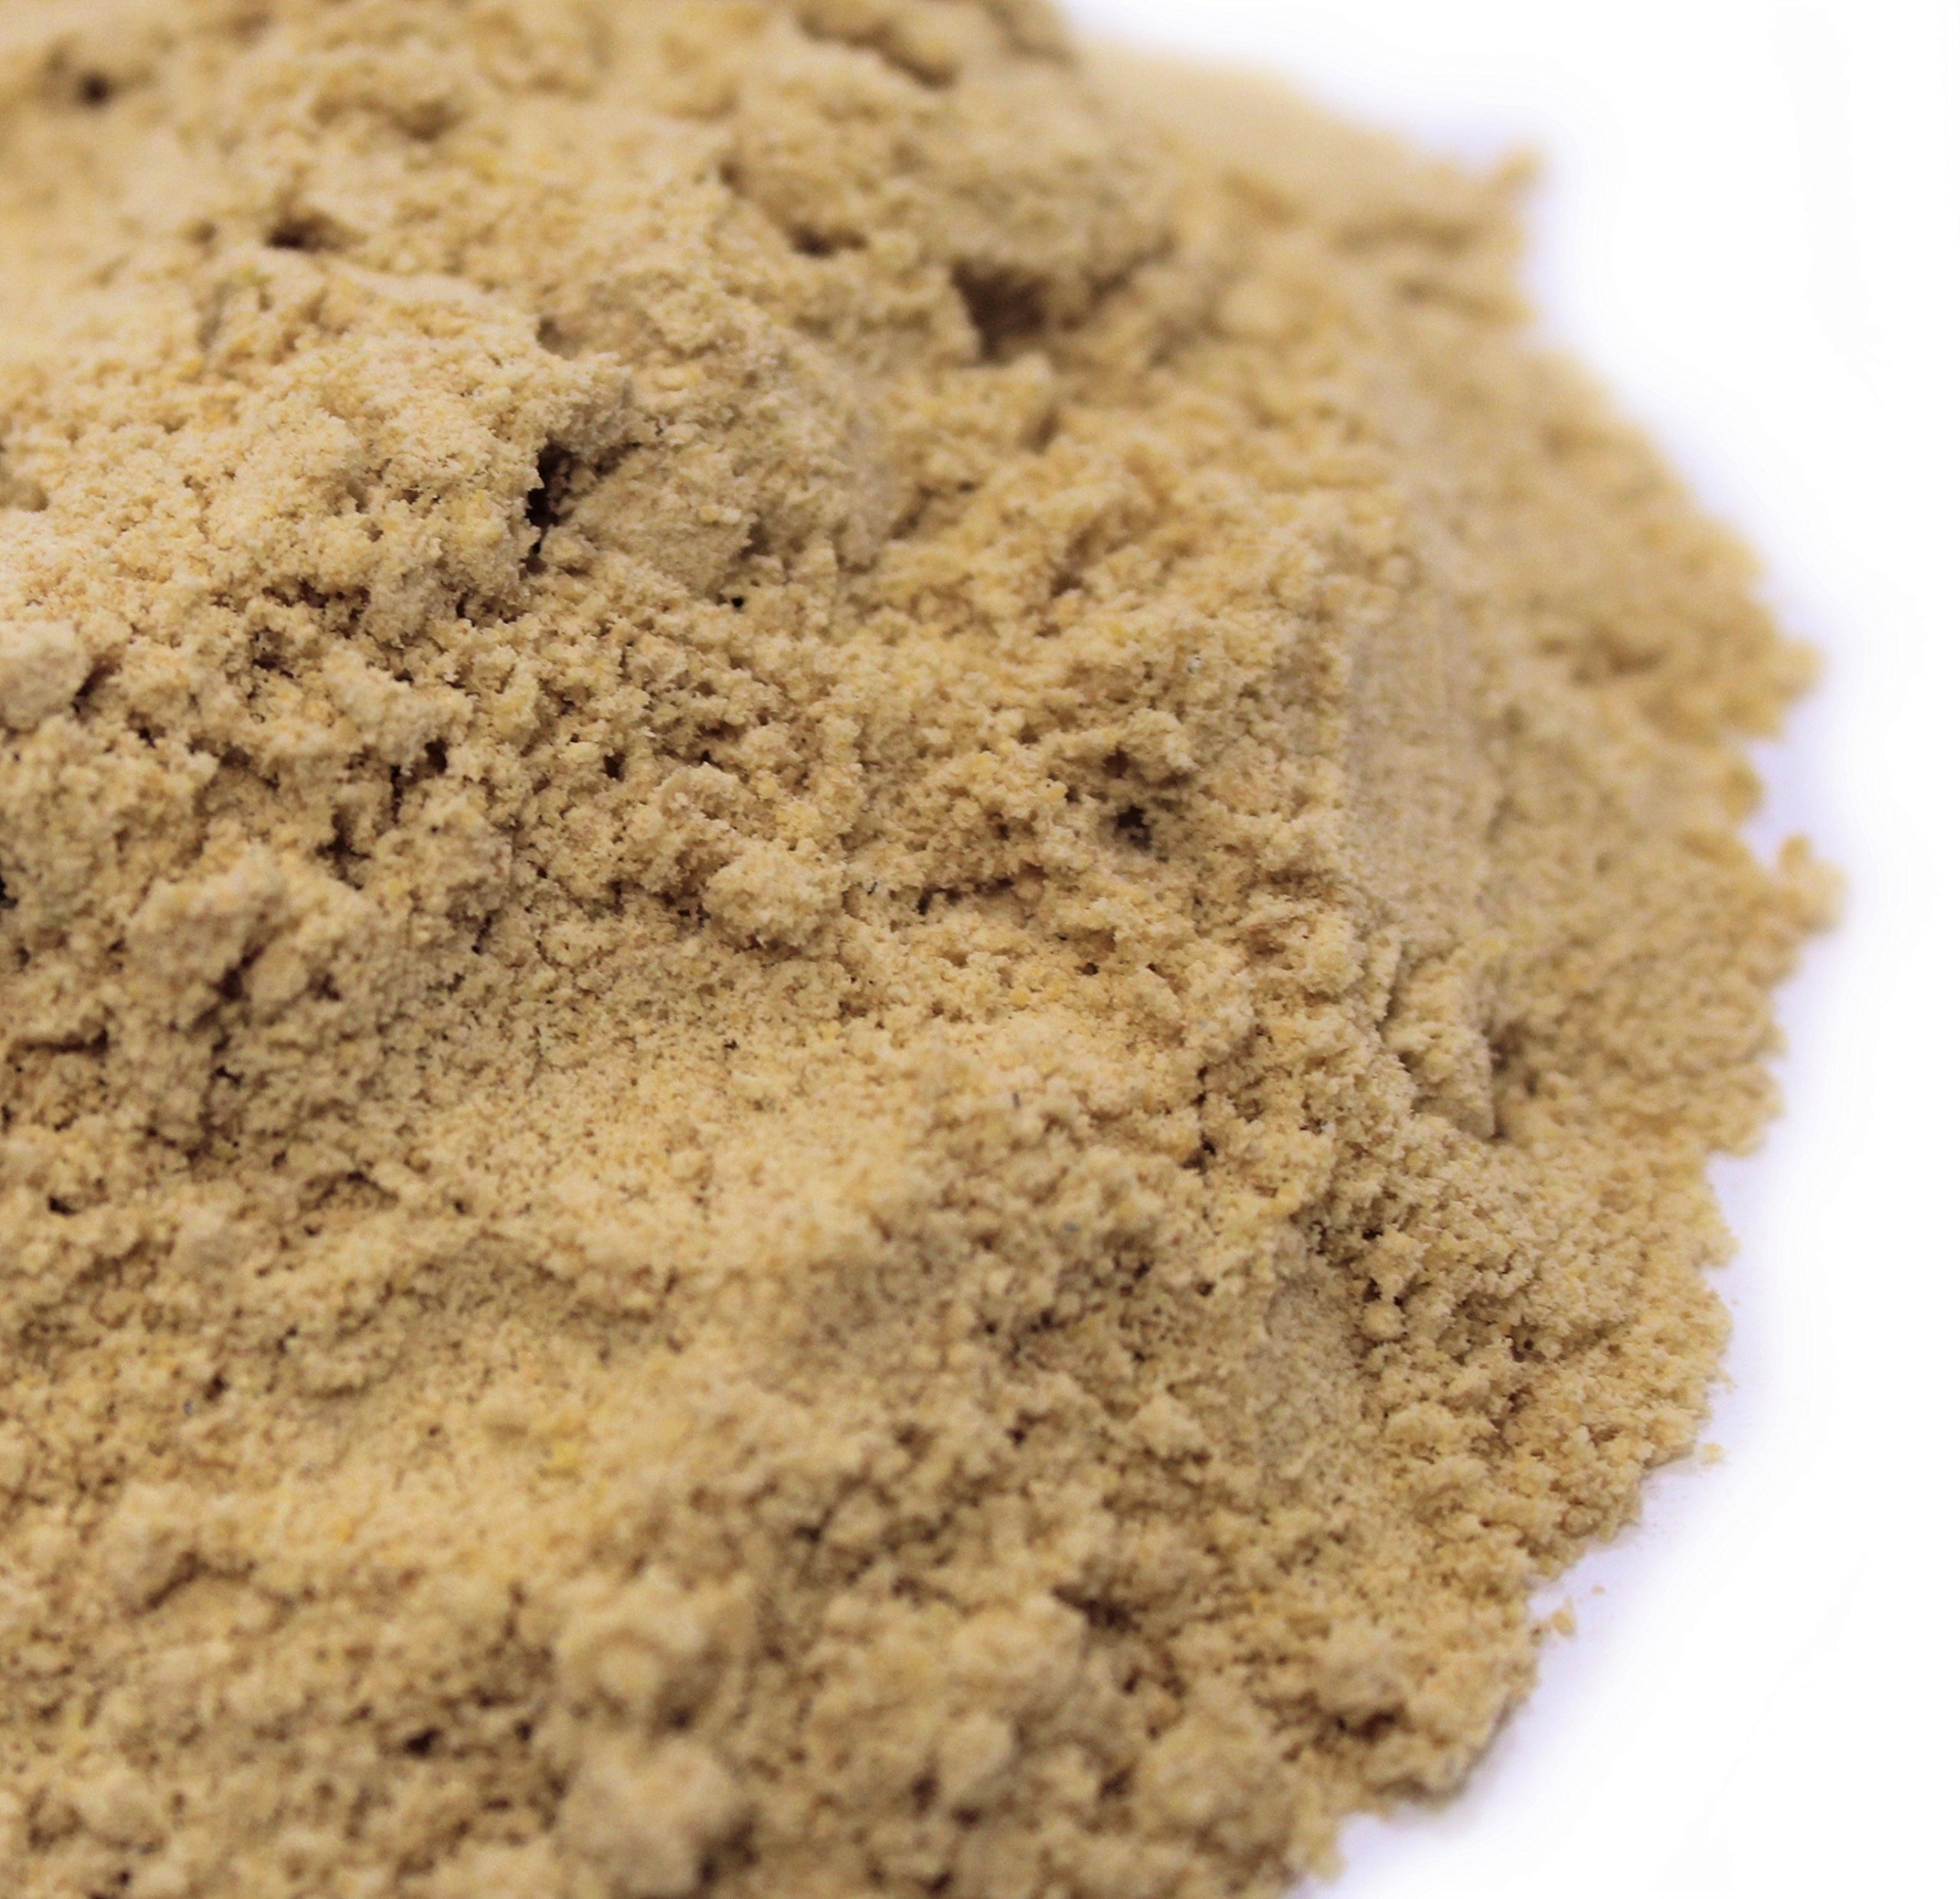
Item Name: Ground Yellow Mustard Seeds by Its Delish, (1 lb)
Bullet Point 1: PREMIUM Gourmet Ground Mustard Seeds Powder
Bullet Point 2: VALUE SIZE Bulk bag Its Delish brand
Bullet Point 3: TASTE & HEALTH Enhance your culinary experience with hearty flavor, bold taste and vibrant aroma
Bullet Point 4: PERFECT for barbecue recipes, potato salad, cole slaw, chicken, meats and salad dressing
Bullet Point 5: QUALITY Certified Kosher OU Packaged in the USA 100% Natural Shipped to you fresh!
Product Description: <p></p><b>Ground Mustard Seed Powder by Its Delish </b> <p></p> Our ground mustard comes from highest gourmet quality select seeds. Use it for your favorite savory recipes and barbecue dishes. You can blend it with water or with other spices and seasonings. It has a nice flavor and color, making this great for deviled eggs, potato salad, coleslaw and salad dressings. Enjoy!<p></p><b>About It's Delish!</b> <p></p>It's Delish was established in 1992 and is located in North Hollywood, California. It's Delish is a food manufacturer and distributor who produces over 500 gourmet food products including licorice, sour belts, taffies, caramels, Jordan almonds, chocolates, nuts, fruits, trail mixes, spices, and the spice blends. It's Delish also produces organics and all natural products. We give you the opportunity to order from the factory direct!<p></p>It’s Delish! prides itself on the four pillars that are at the foundation of everything we do.<p></p>Innovation Quality Value Service
Value: 1.0
Unit: Count

Price: 18.99